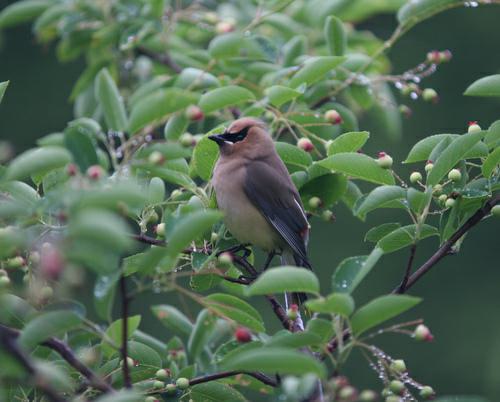
A photo of a cedar waxwing